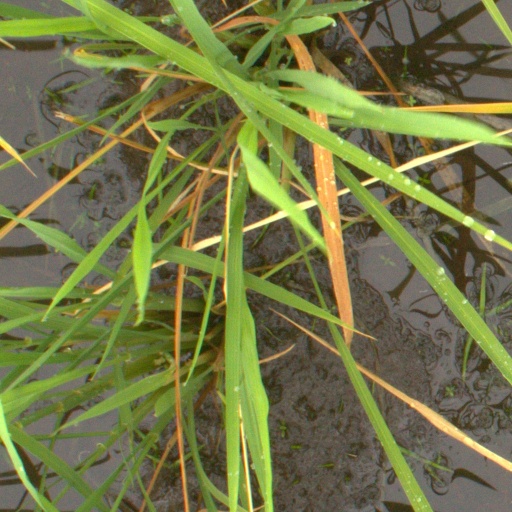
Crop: rice